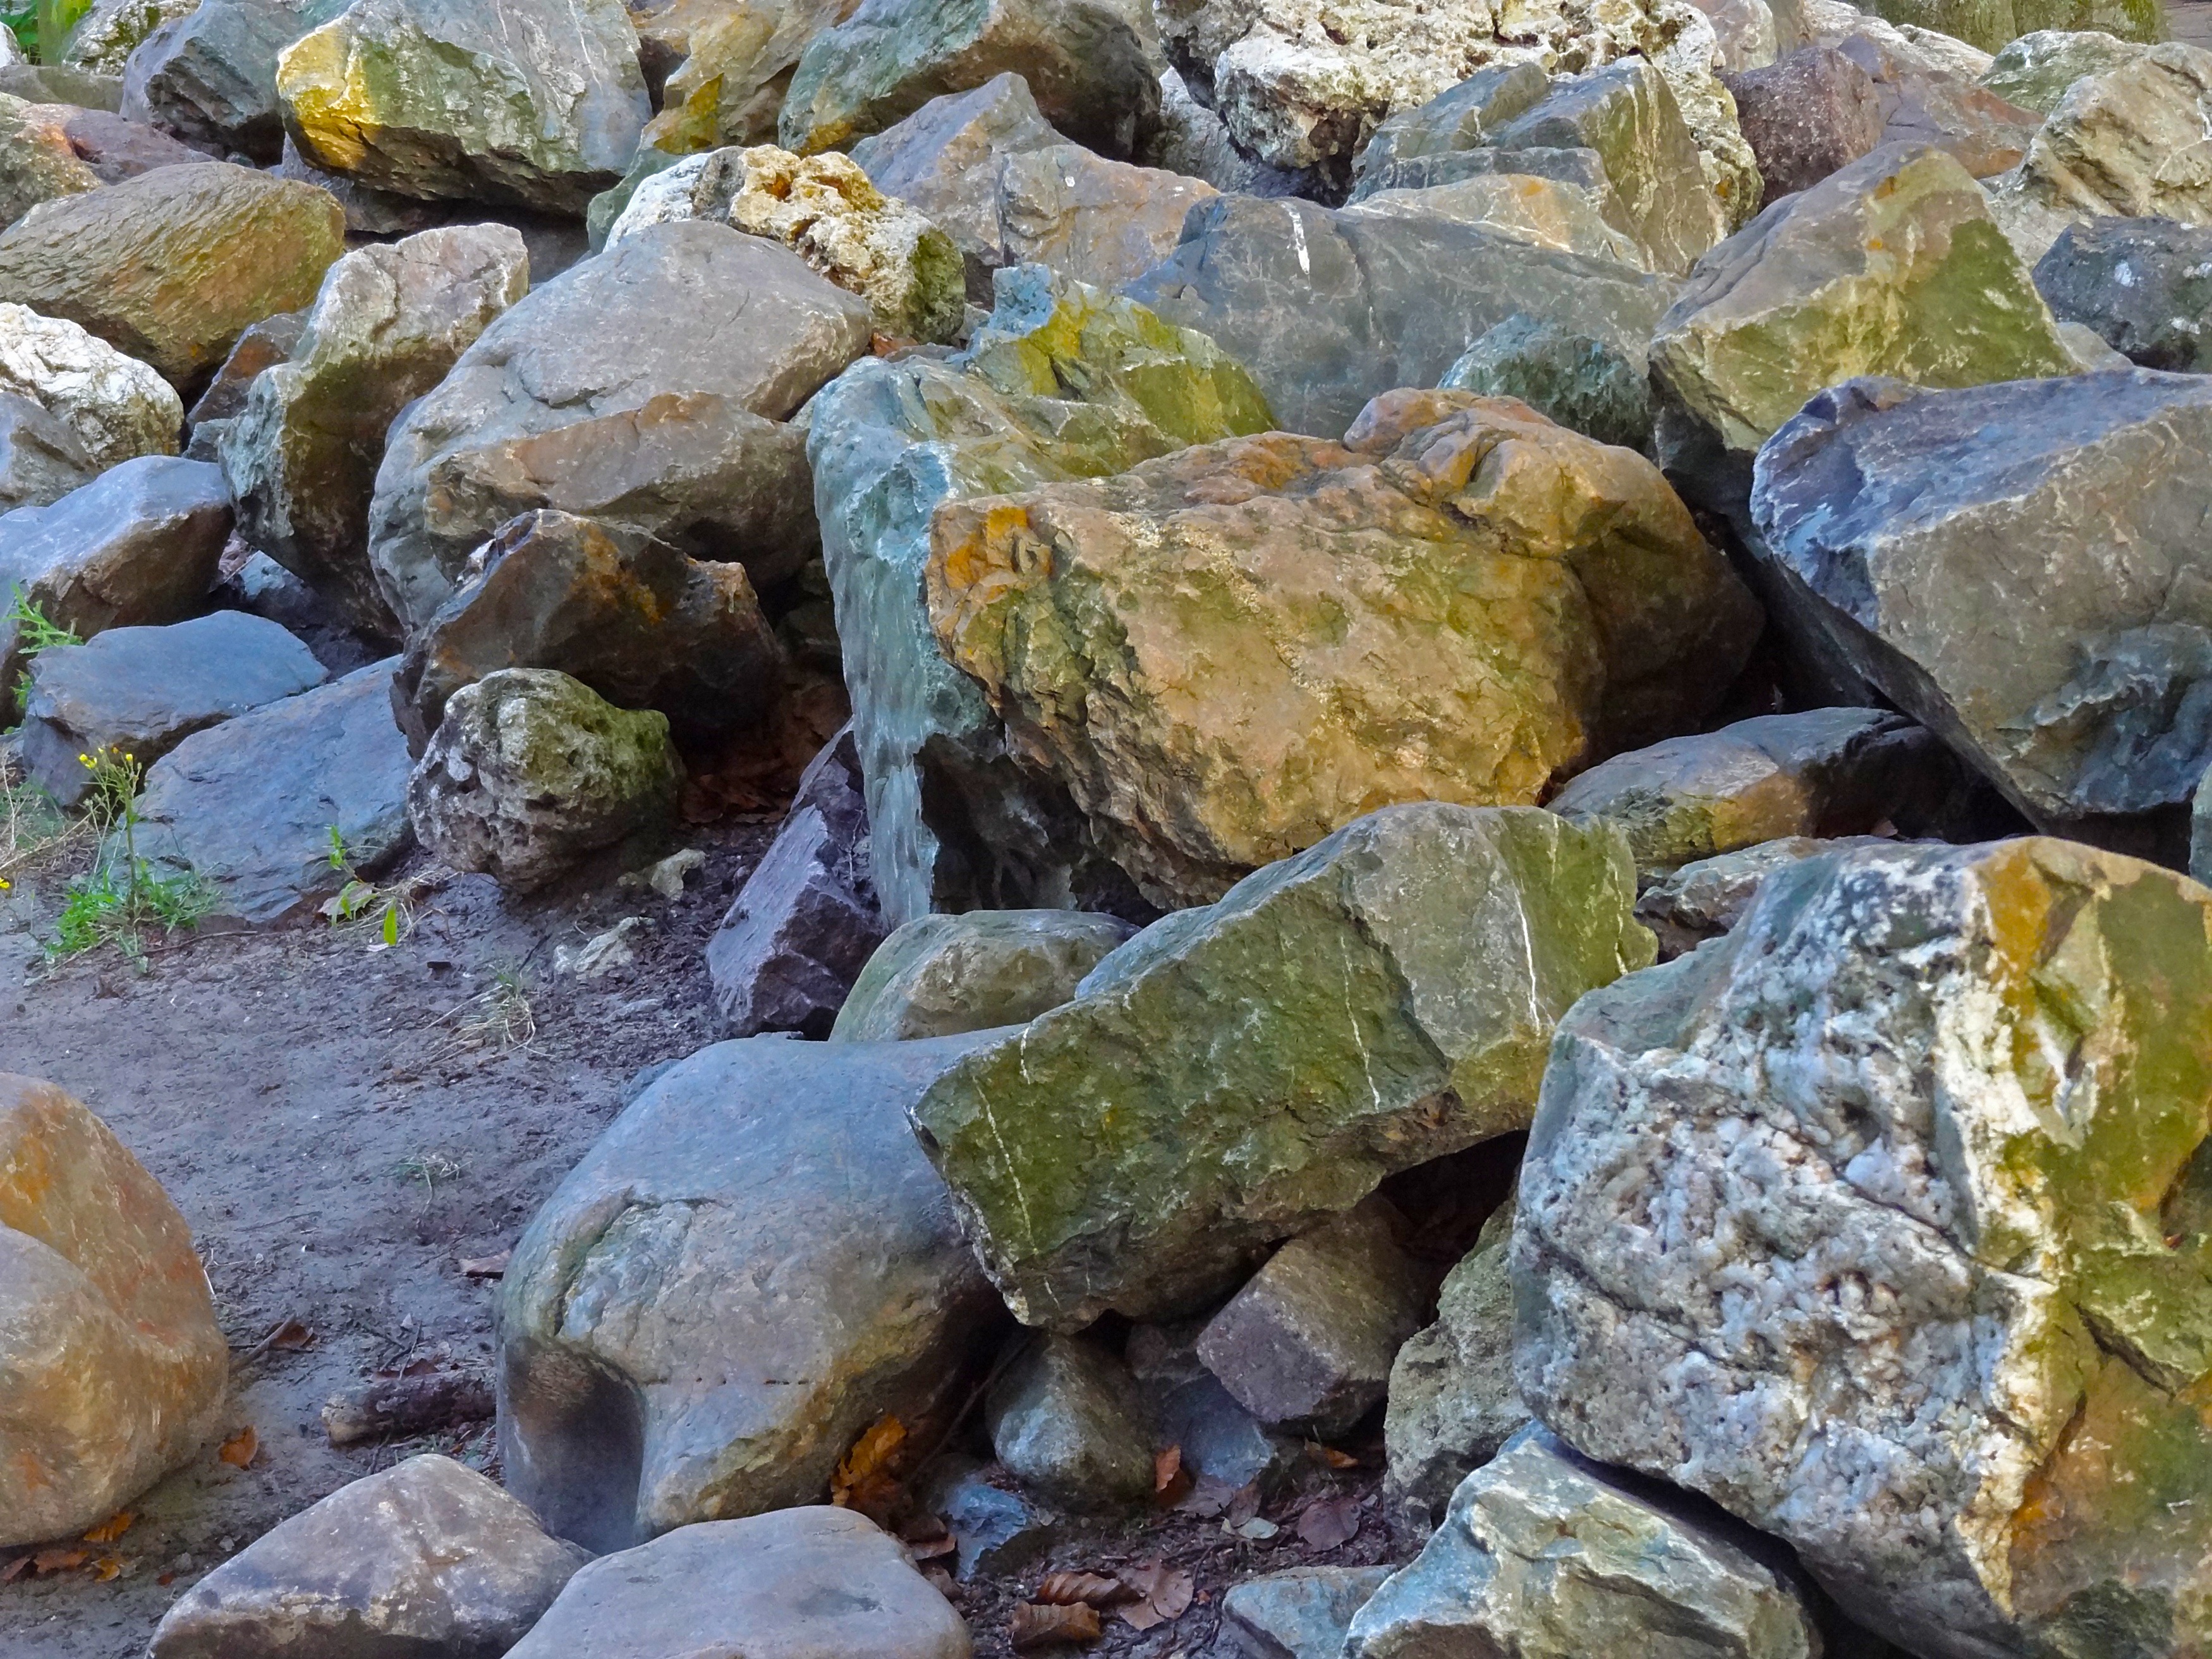
rock, stream, stone wall, material, body of water, stones, bank, geology, boulders, boulder, granite, bedrock, quartz, stream bed, landform, shore protection